Mir-Hossein Mousavi

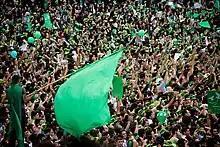
Mousavi supporters in Tehran

When Khomeini, the founder of the Islamic Republic, died in 1989, Mousavi was no longer welcome in the government. It was the start of 20 years of an almost total absence from public life for Mousavi, which many considered as a sign of his disapproval of the established government, though he did sit on two high-level government councils.